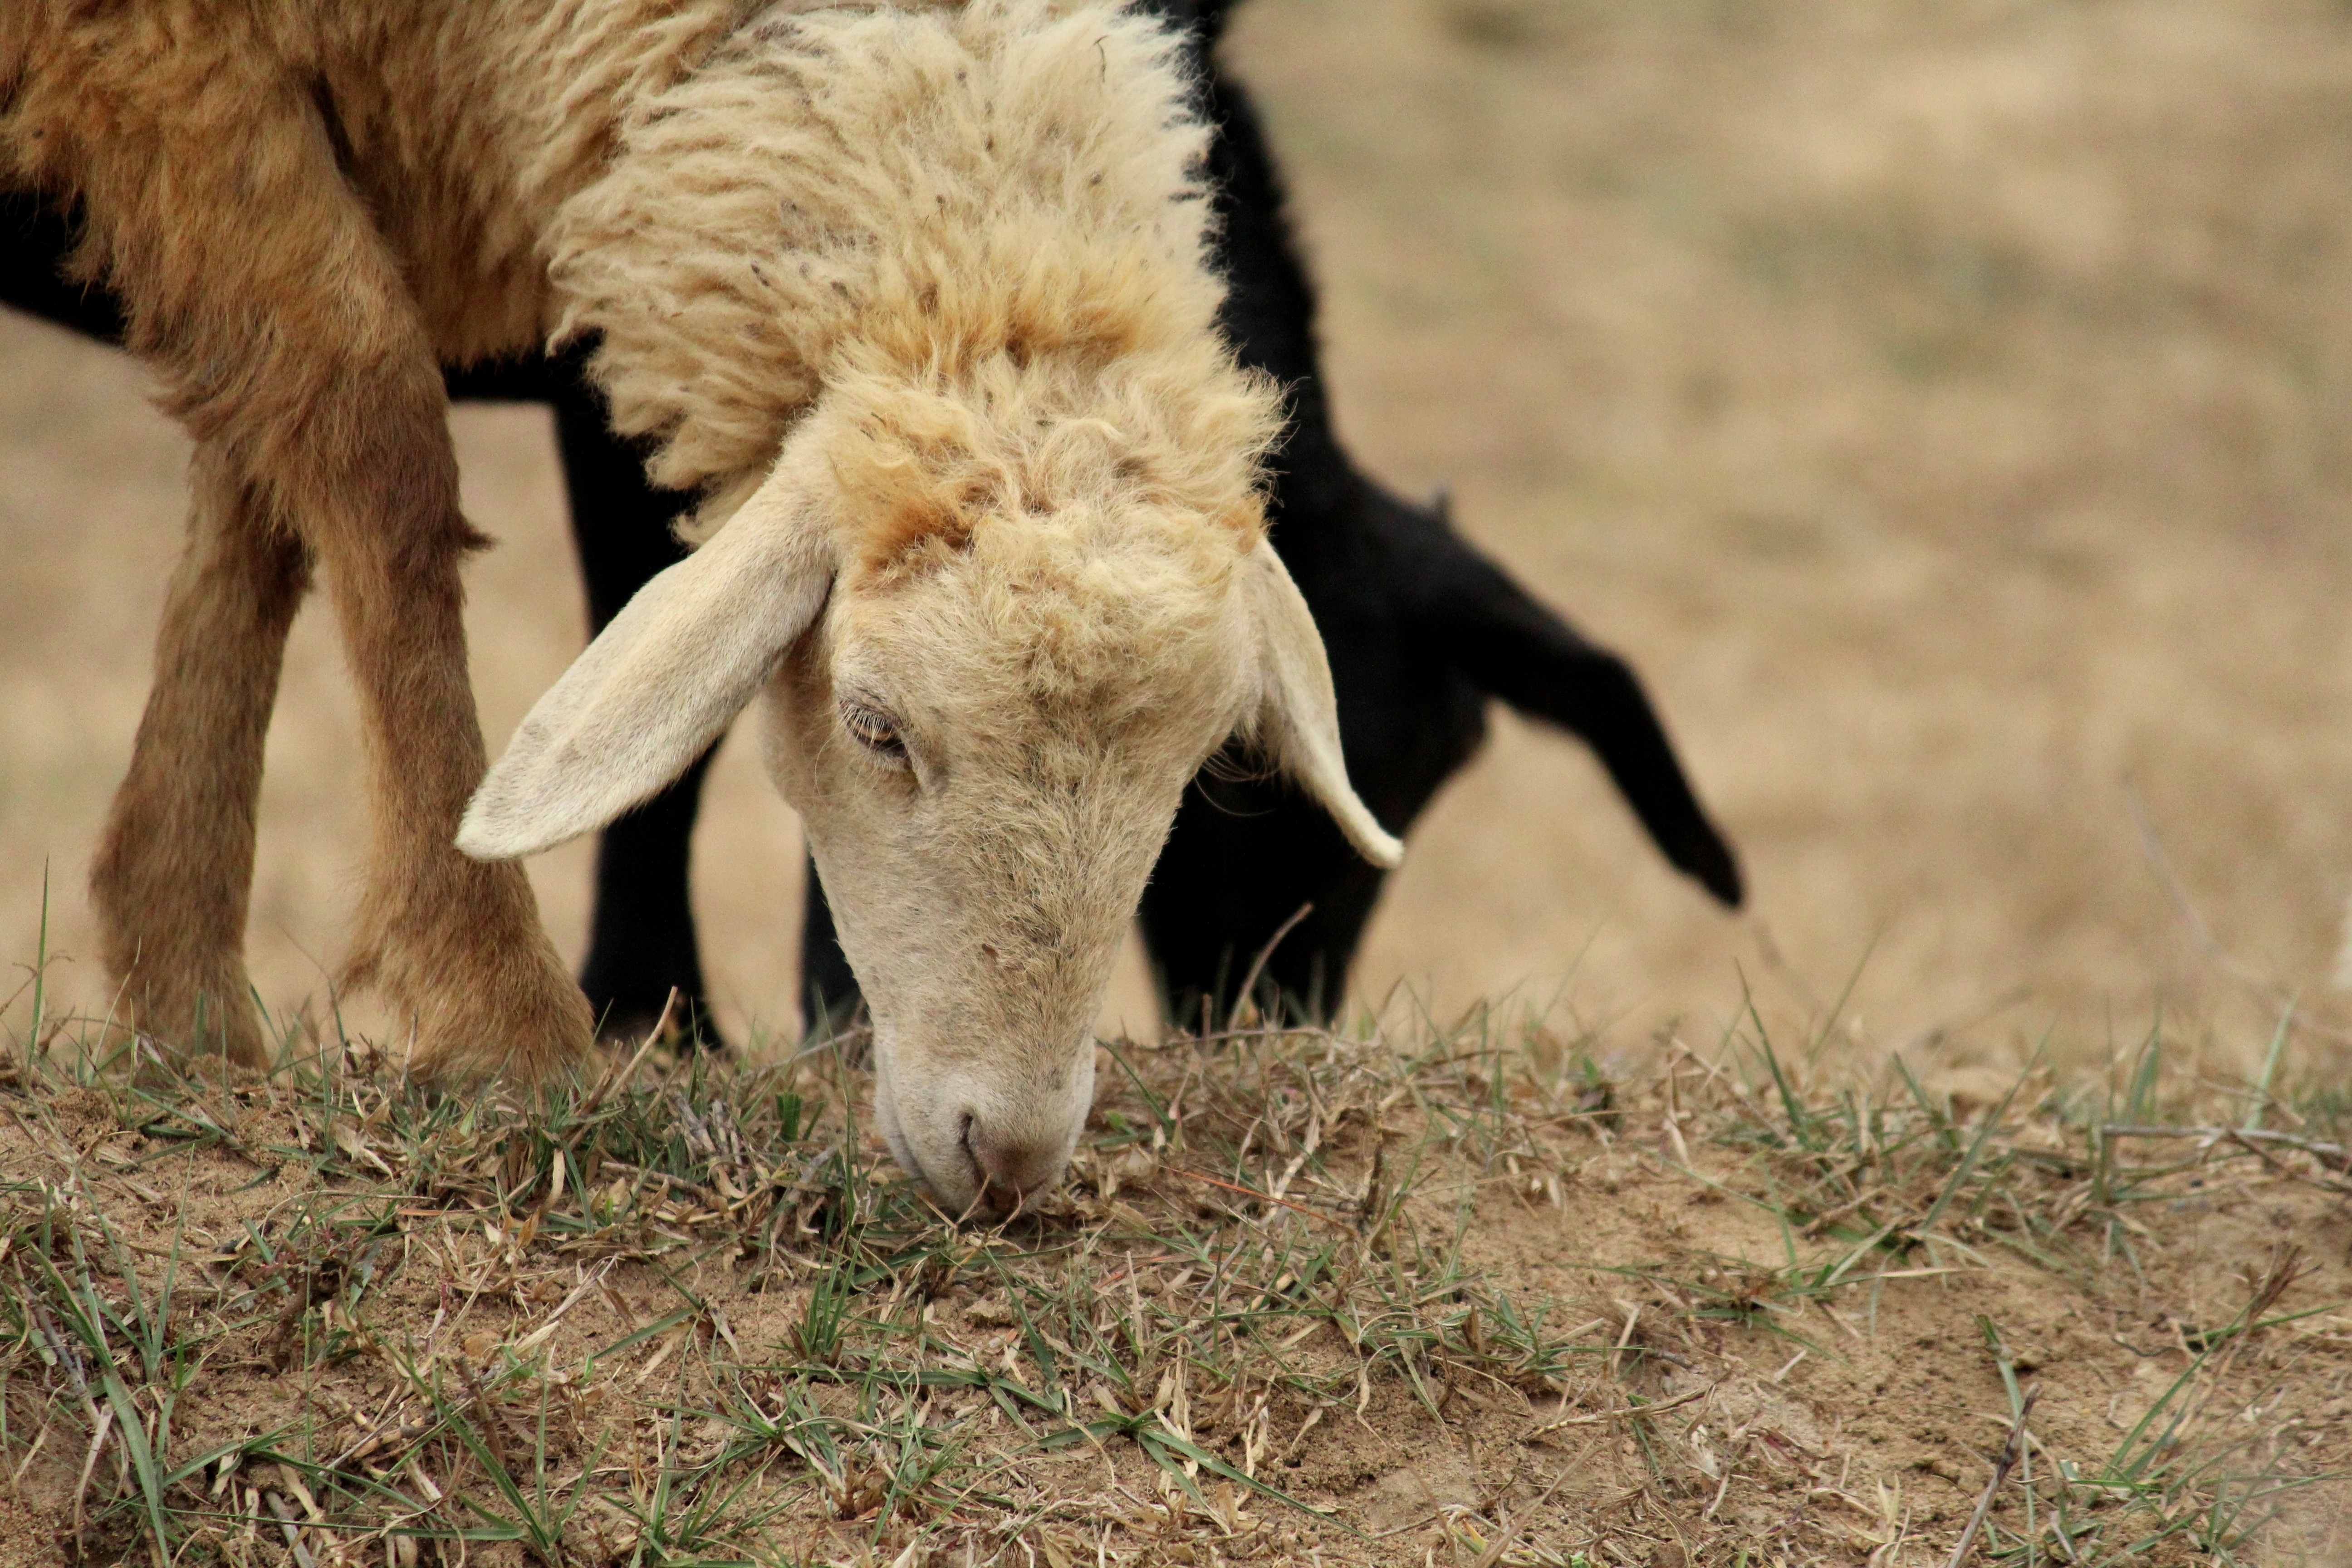
nature, grass, white, farm, wildlife, goat, herd, pasture, grazing, horse, sheep, mammal, agriculture, fauna, lamb, animals, vertebrate, foal, cattle like mammal, horse like mammal, mustang horse